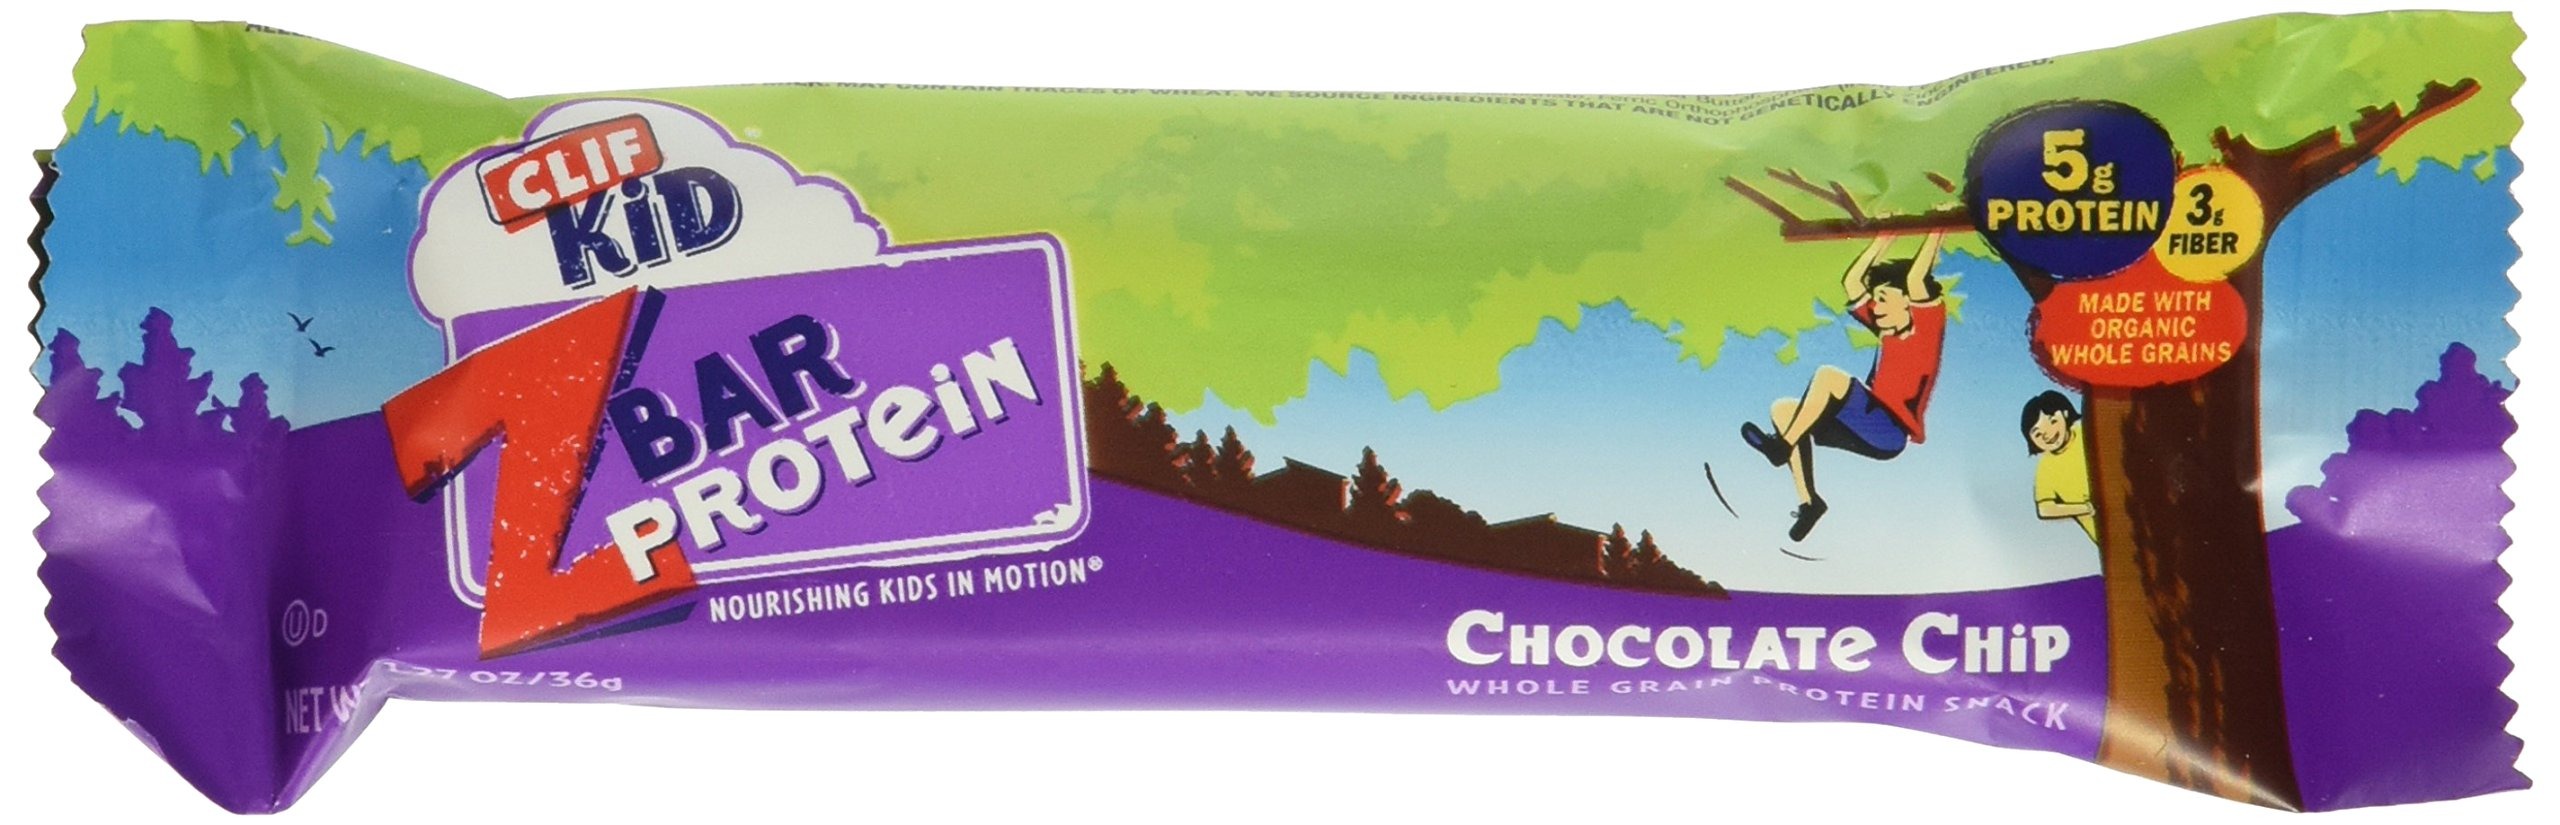
Item Name: CLIF KID ZBAR - Protein Granola Bars - Chocolate Chip - Non-GMO - Organic -Lunch Box Snacks (1.27 Ounce Energy Bars, 10 Count)
Bullet Point 1: DELICIOUS TASTE: Chocolate chips, a crispy crunch, and protein power all in one.
Bullet Point 2: GOOD SOURCE OF PROTEIN: Zbar is a whole grain protein snack bar designed for kids; Each bar contains 5g of protein
Bullet Point 3: GLUTEN FREE: Made with organic rolled oats, Zbar Protein is a gluten free snack the whole family can enjoy
Bullet Point 4: CRISPY TEXTURE: Zbar Protein has a crispy, kid-friendly texture that can satisfy even the pickiest of eaters at lunch time or any time
Bullet Point 5: PERFECT FOR ACTIVE KIDS: Whether it’s soccer practice or backyard games, Zbar Protein is designed for active kids on the go
Value: 12.7
Unit: Ounce

Price: 11.29